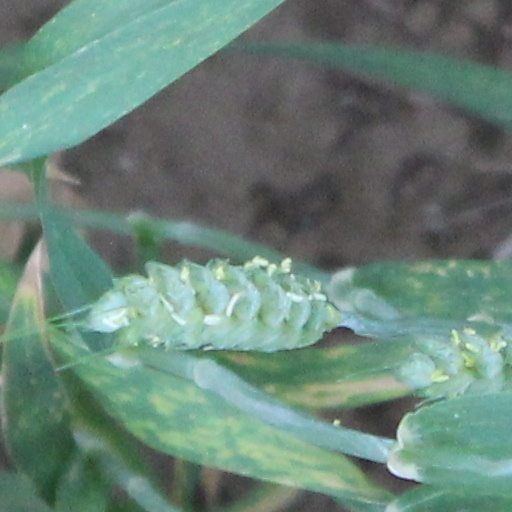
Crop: wheat